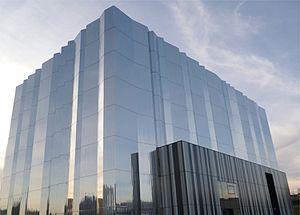
La communauté autonome du Pays basque, parfois appelée communauté autonome basque ou Pays basque est l'une des 17 communautés autonomes de l'Espagne, une des trois autonomies historiques reconnues par le gouvernement espagnol en 1979 avec la Catalogne et la Galice, et composée de trois provinces historiques basques : l'Alava, la Biscaye et le Guipuscoa. En Espagne sa dénomination est Euskadi ou País Vasco.